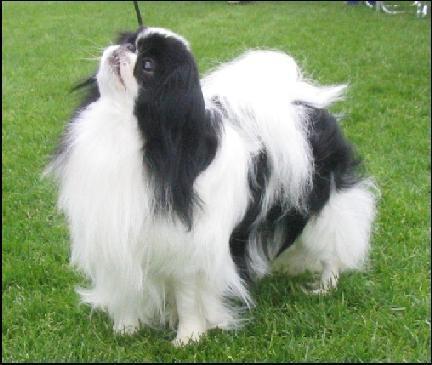
Japanese_spaniel